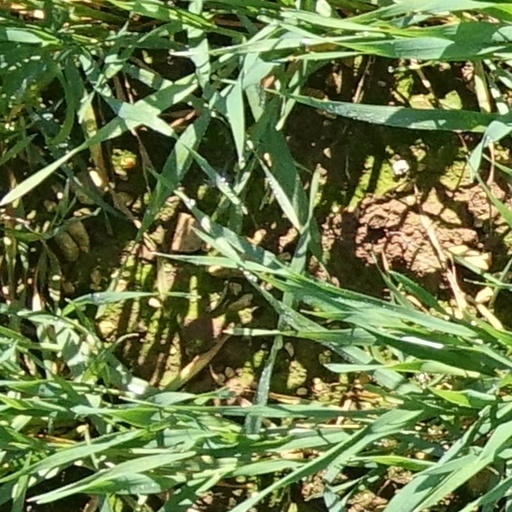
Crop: wheat